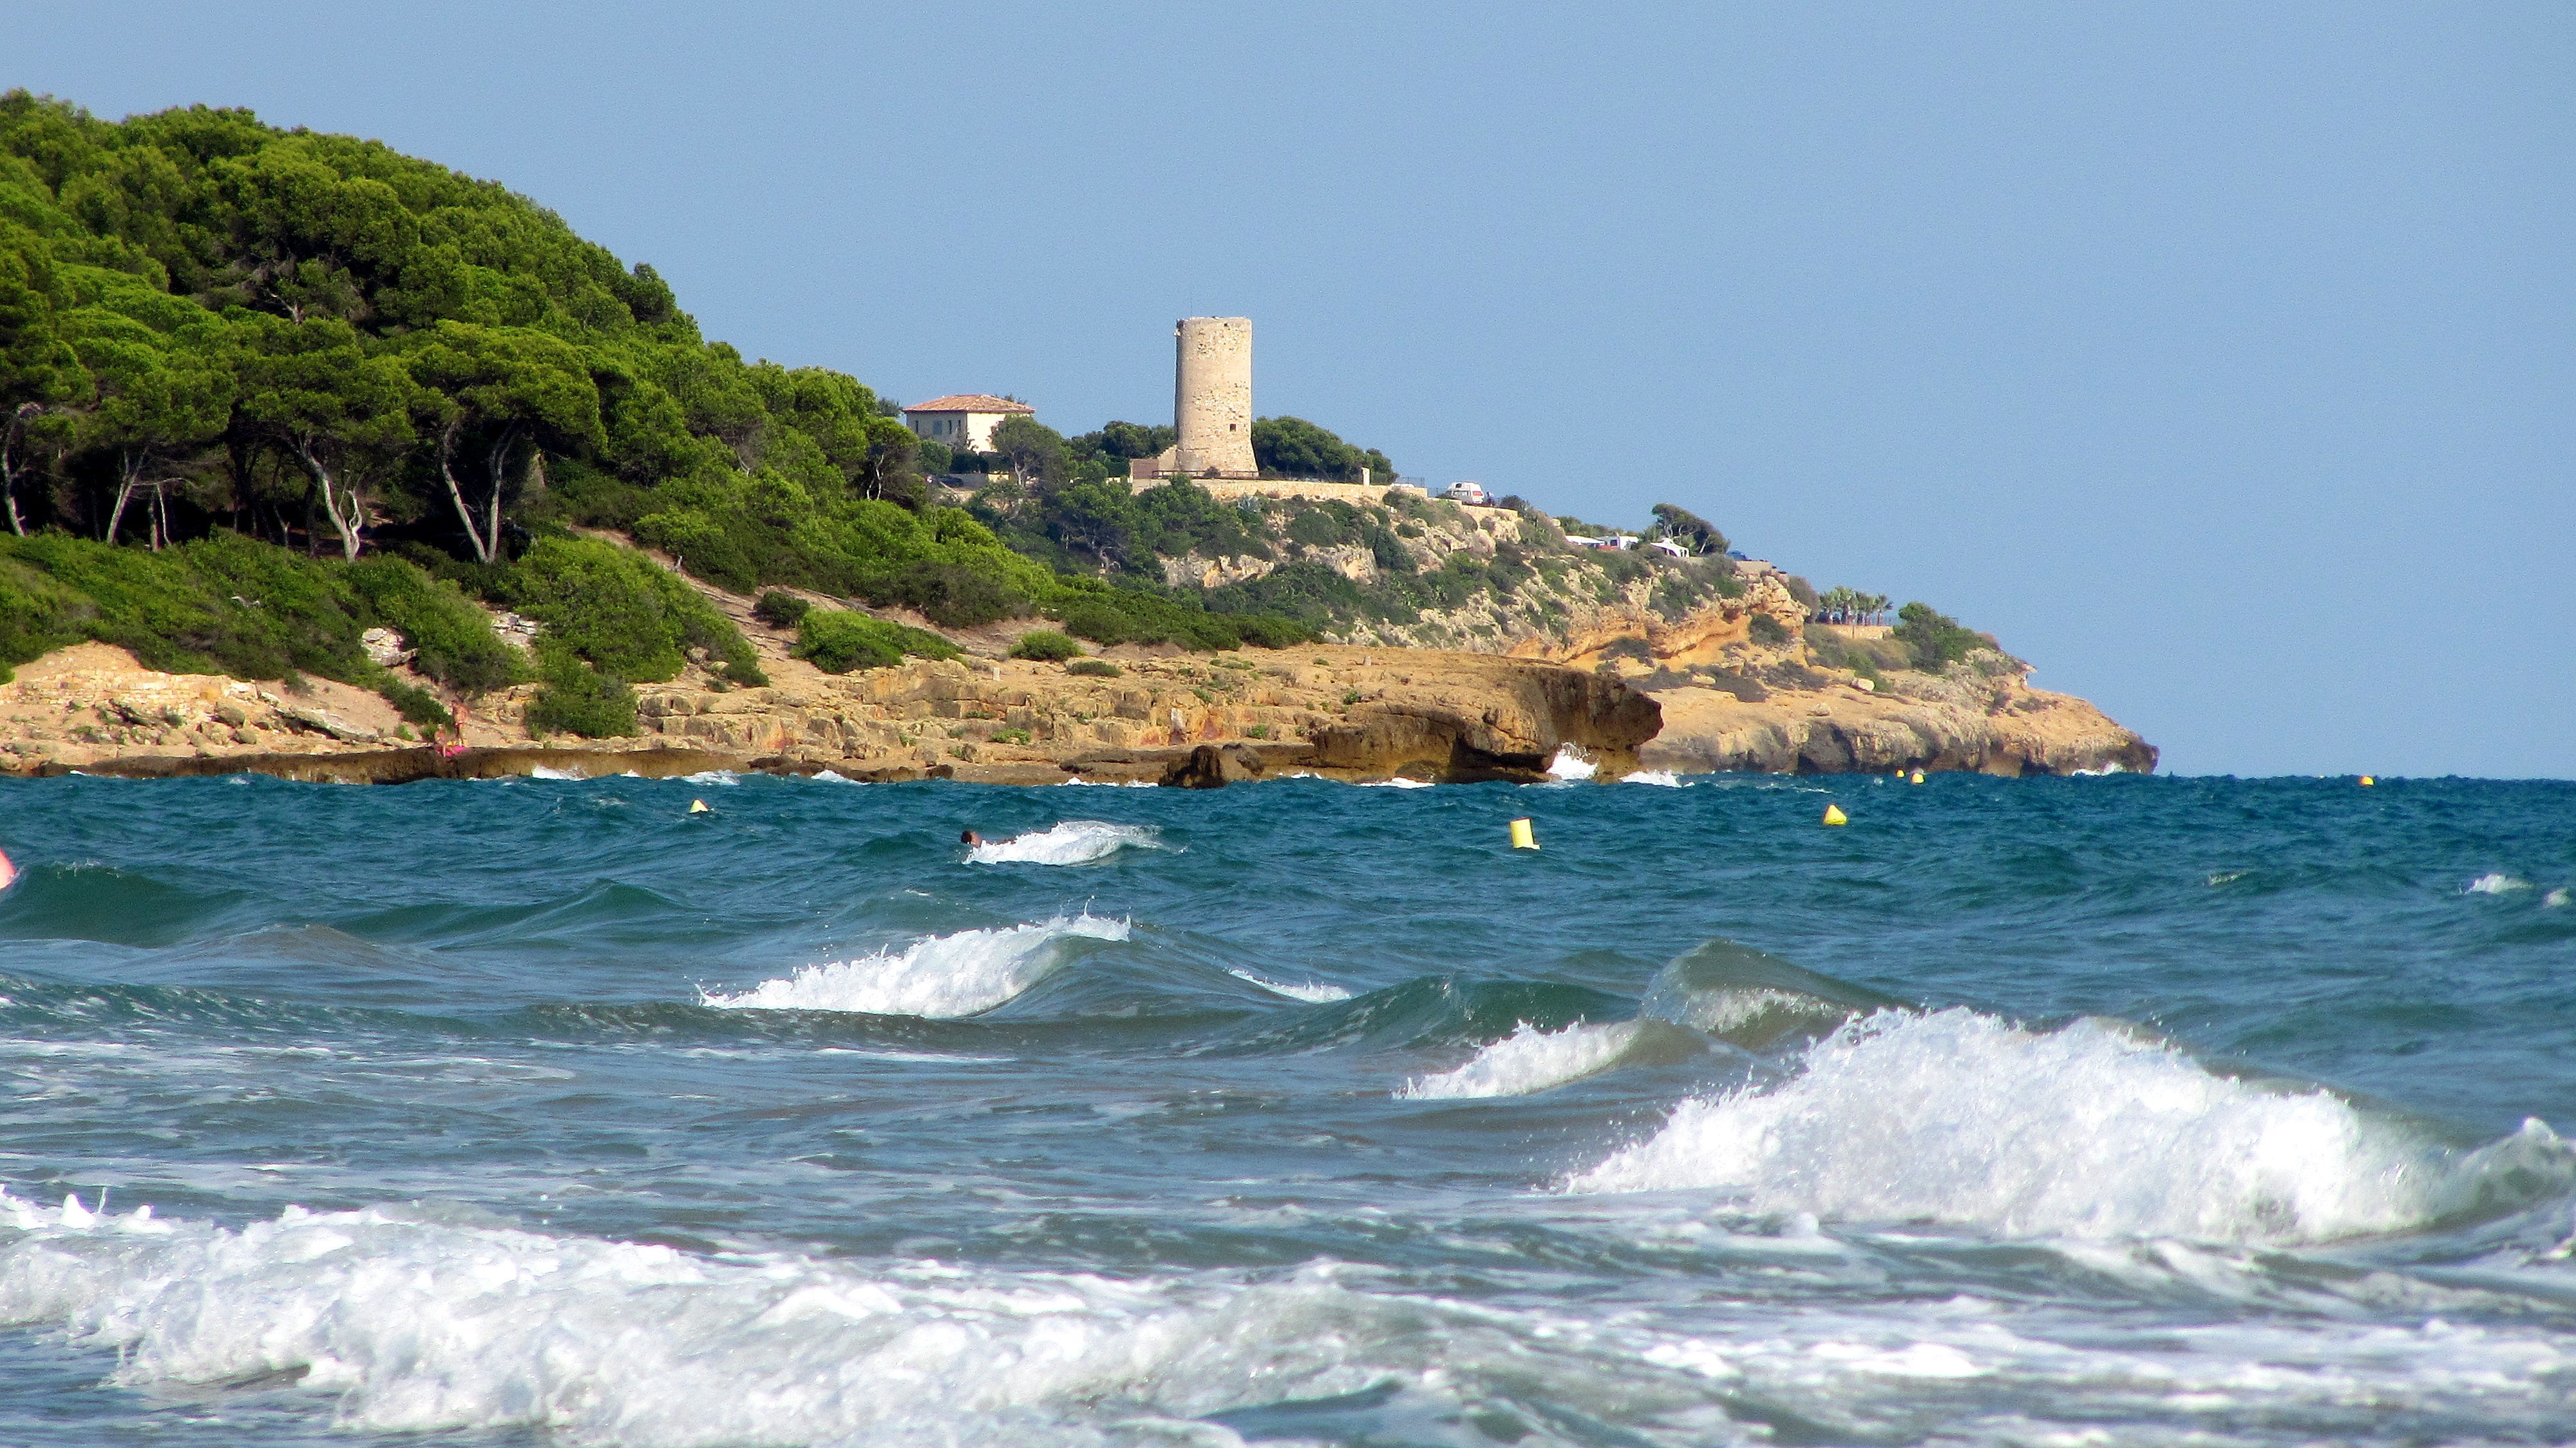
beach, sea, coast, ocean, shore, wave, vacation, cliff, cove, tower, bay, terrain, body of water, spain, cape, tarragona, islet, wind wave